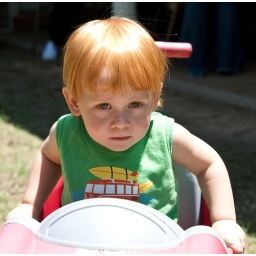
Will in the red car